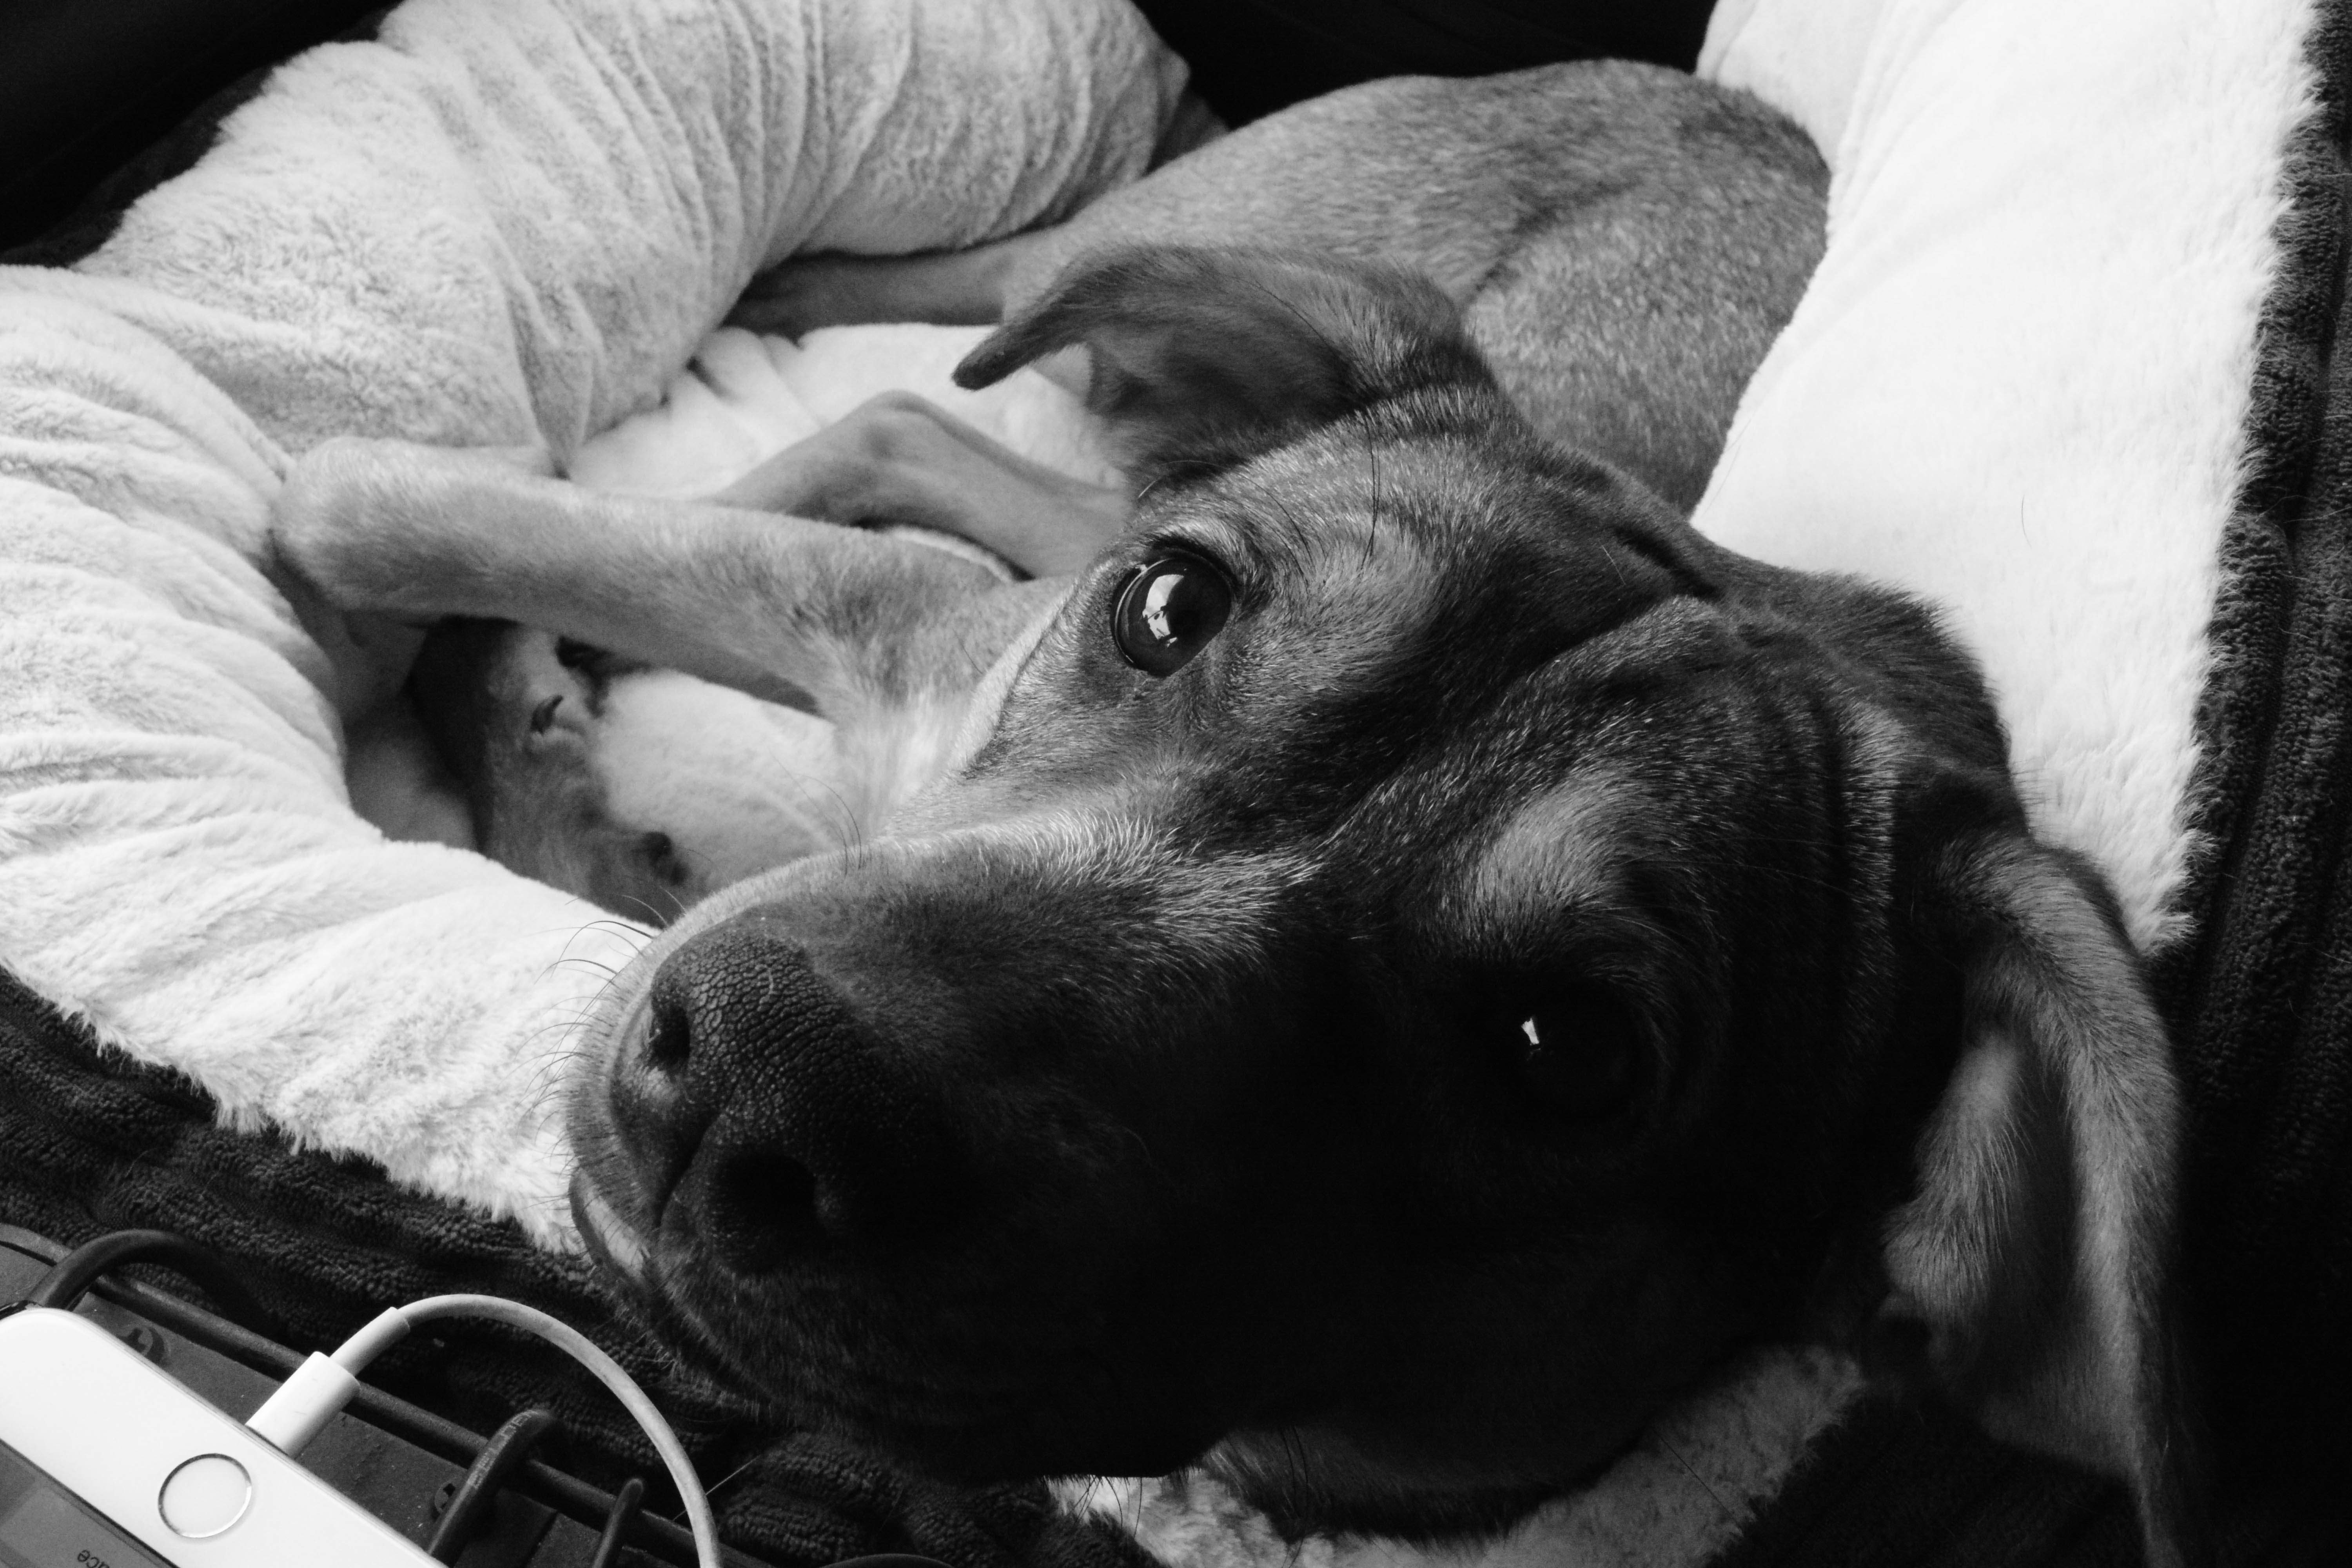
black and white, white, puppy, dog, mammal, black, monochrome, close up, vertebrate, labrador retriever, monochrome photography, dog like mammal